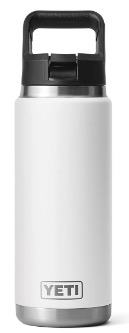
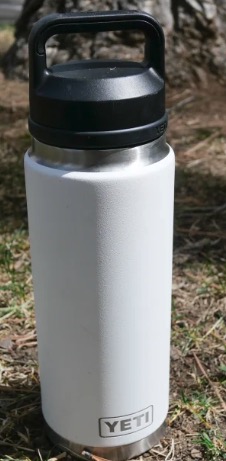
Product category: misc
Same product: yes